Truck Turner

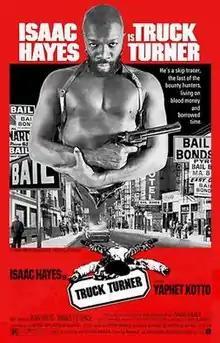
Theatrical release poster

Truck Turner, also known as Black Bullet, is a 1974 American blaxploitation film, starring Isaac Hayes and Yaphet Kotto, and directed by Jonathan Kaplan. The screenplay was written by Michael Allin, Leigh Chapman (under a pseudonym, Jerry Wilkes), and Oscar Williams. Hayes also scored the music for the soundtrack. The film was released by American International Pictures as a double feature with "Foxy Brown".